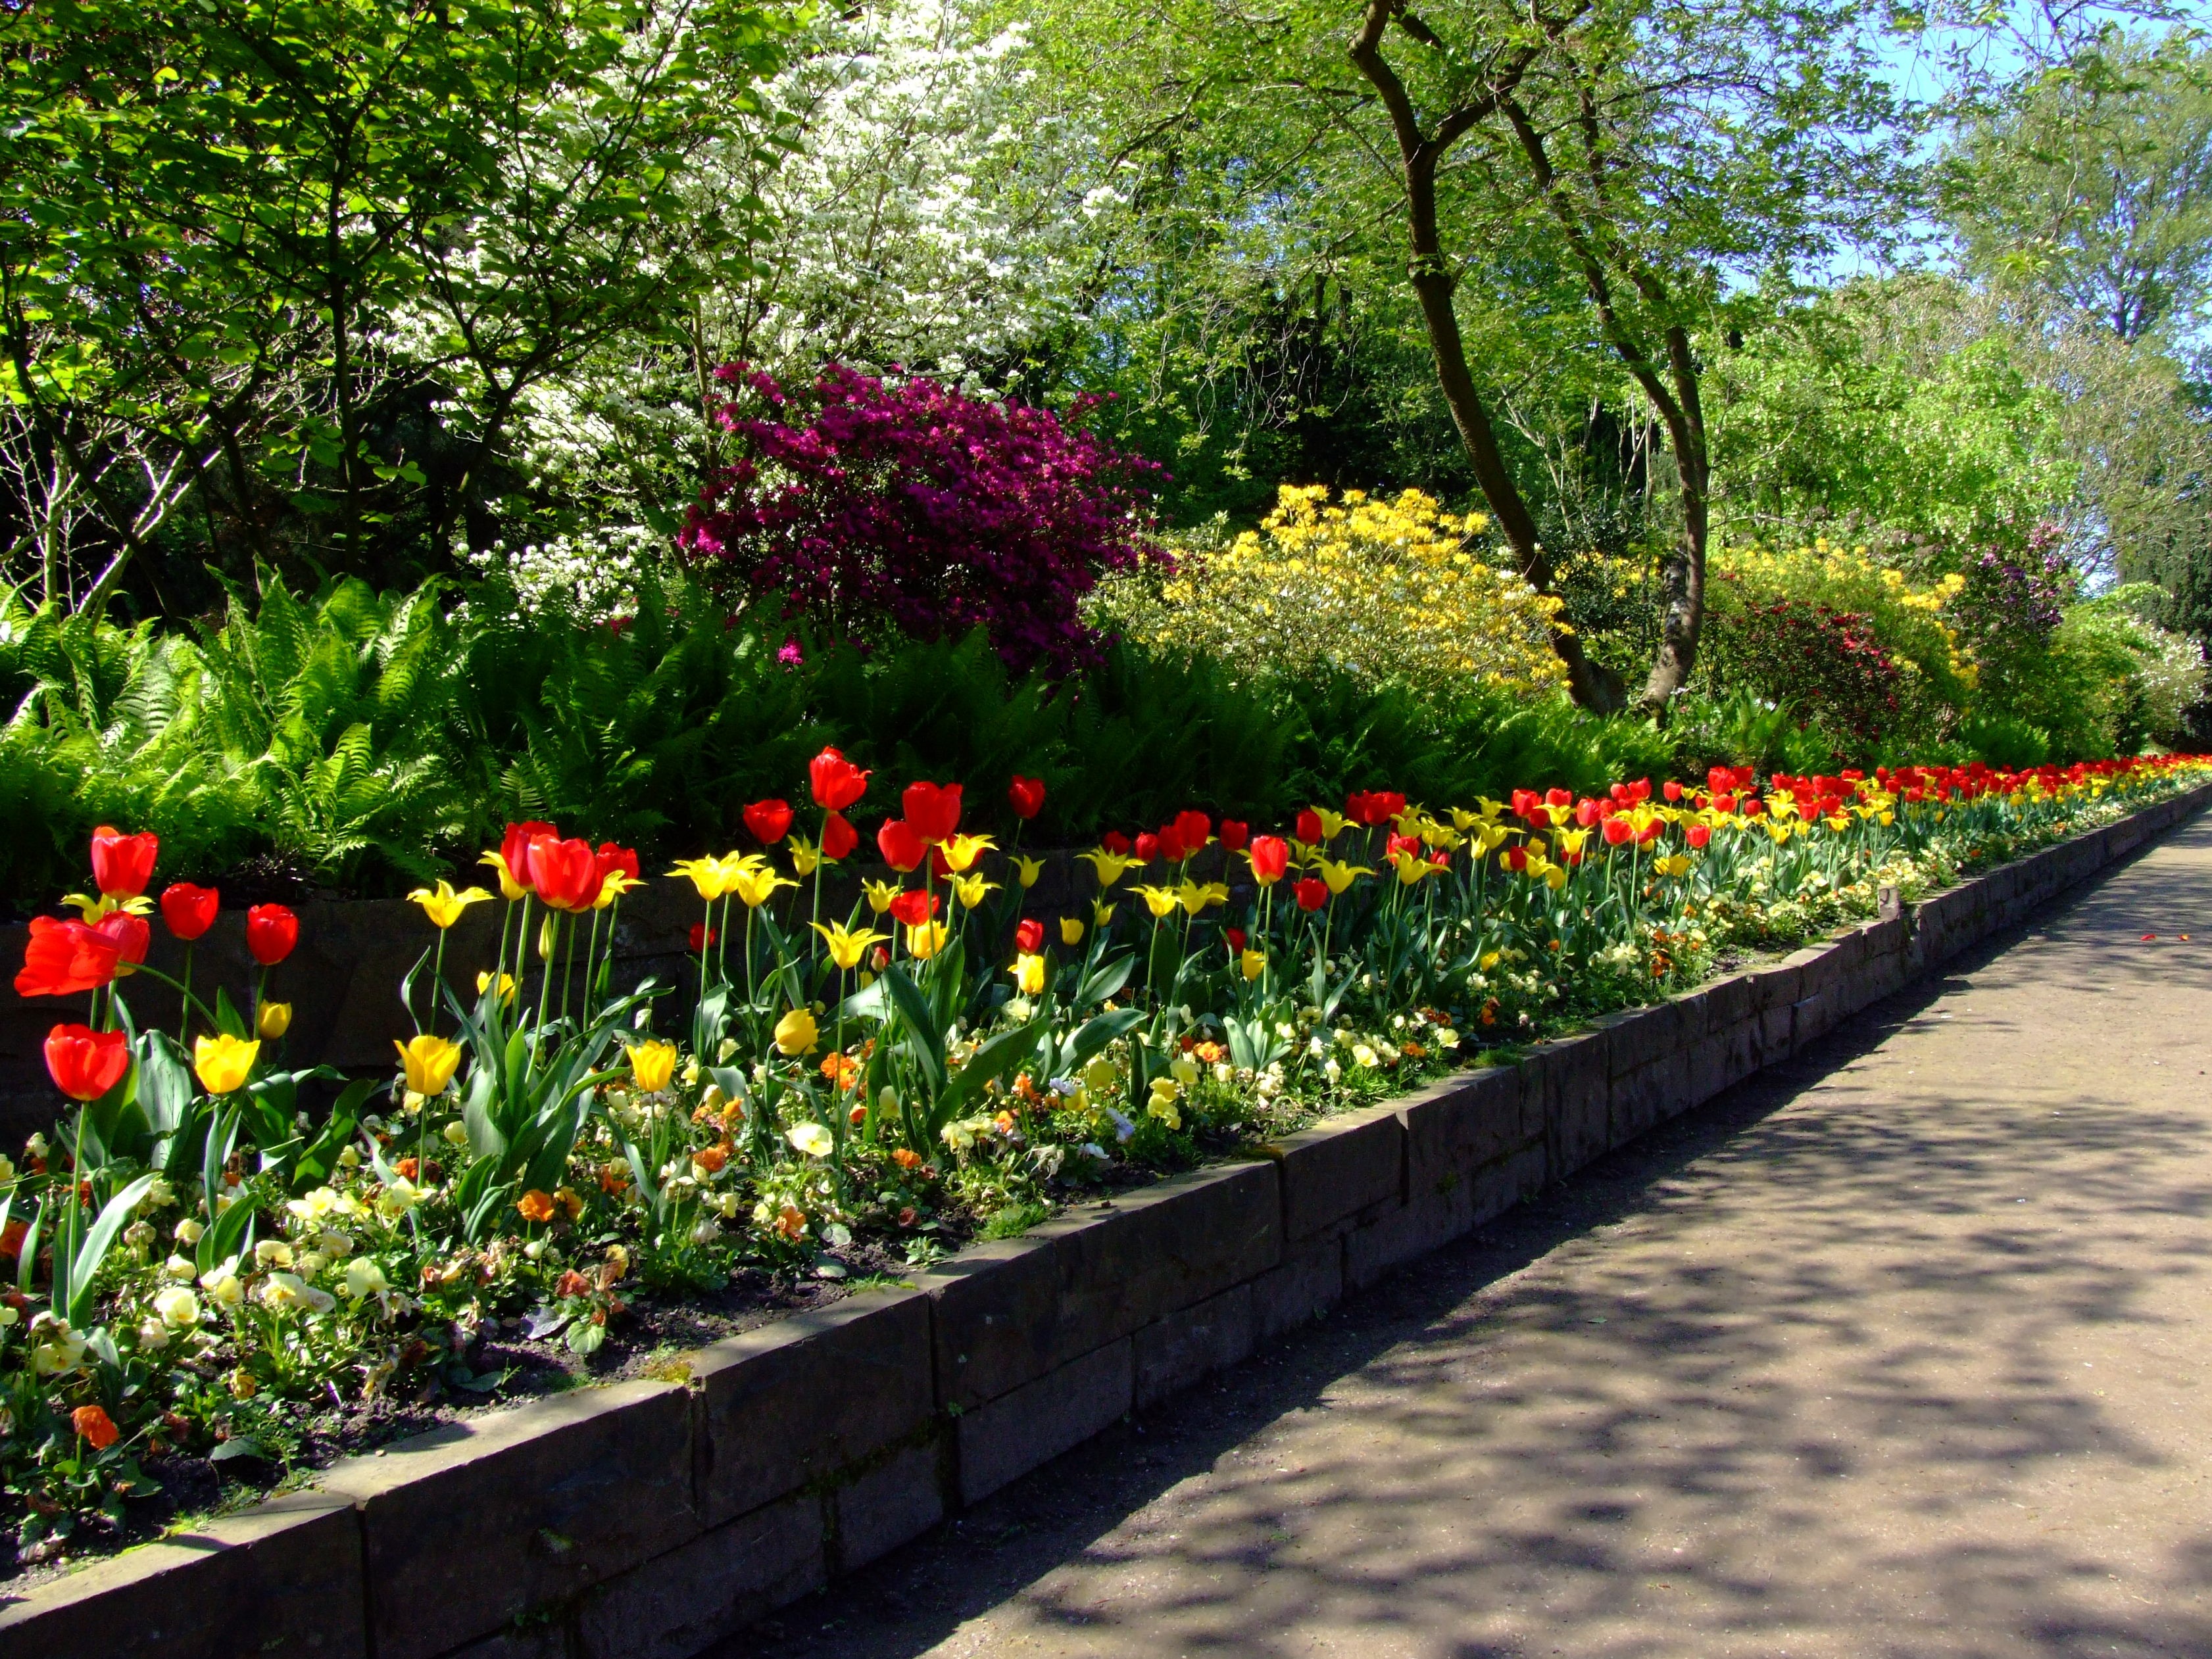
plant, lawn, flower, spring, park, backyard, botany, colorful, garden, flora, flowers, flower bed, shrub, germany, botanical garden, tulips, yard, castle park, schlossgarten, dusseldorf, flowering plant, north park, bright colours, tulip field, tulip bed, land plant, landscape architect